Narrative structure of The Lord of the Rings

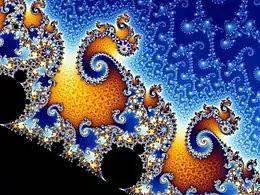
The work's structure has been compared to fractals, which unfold and gain complexity by splintering lines and shapes into infinitely complex patterns.

Scholars including Michael Drout and Risden have called the narrative structure "fractal". Drout was alluding to the multiple "stress and release" episodes, all different but repeating a pattern. Risden gave as an example of fractal description the work's combination of text with maps and a mass of names. These imply to the reader, he wrote, quoting Shippey, that Tolkien's approach indicated "that there is a world outside the story, that the story is only a selection" from Middle-earth's near-infinite undescribed diversity.